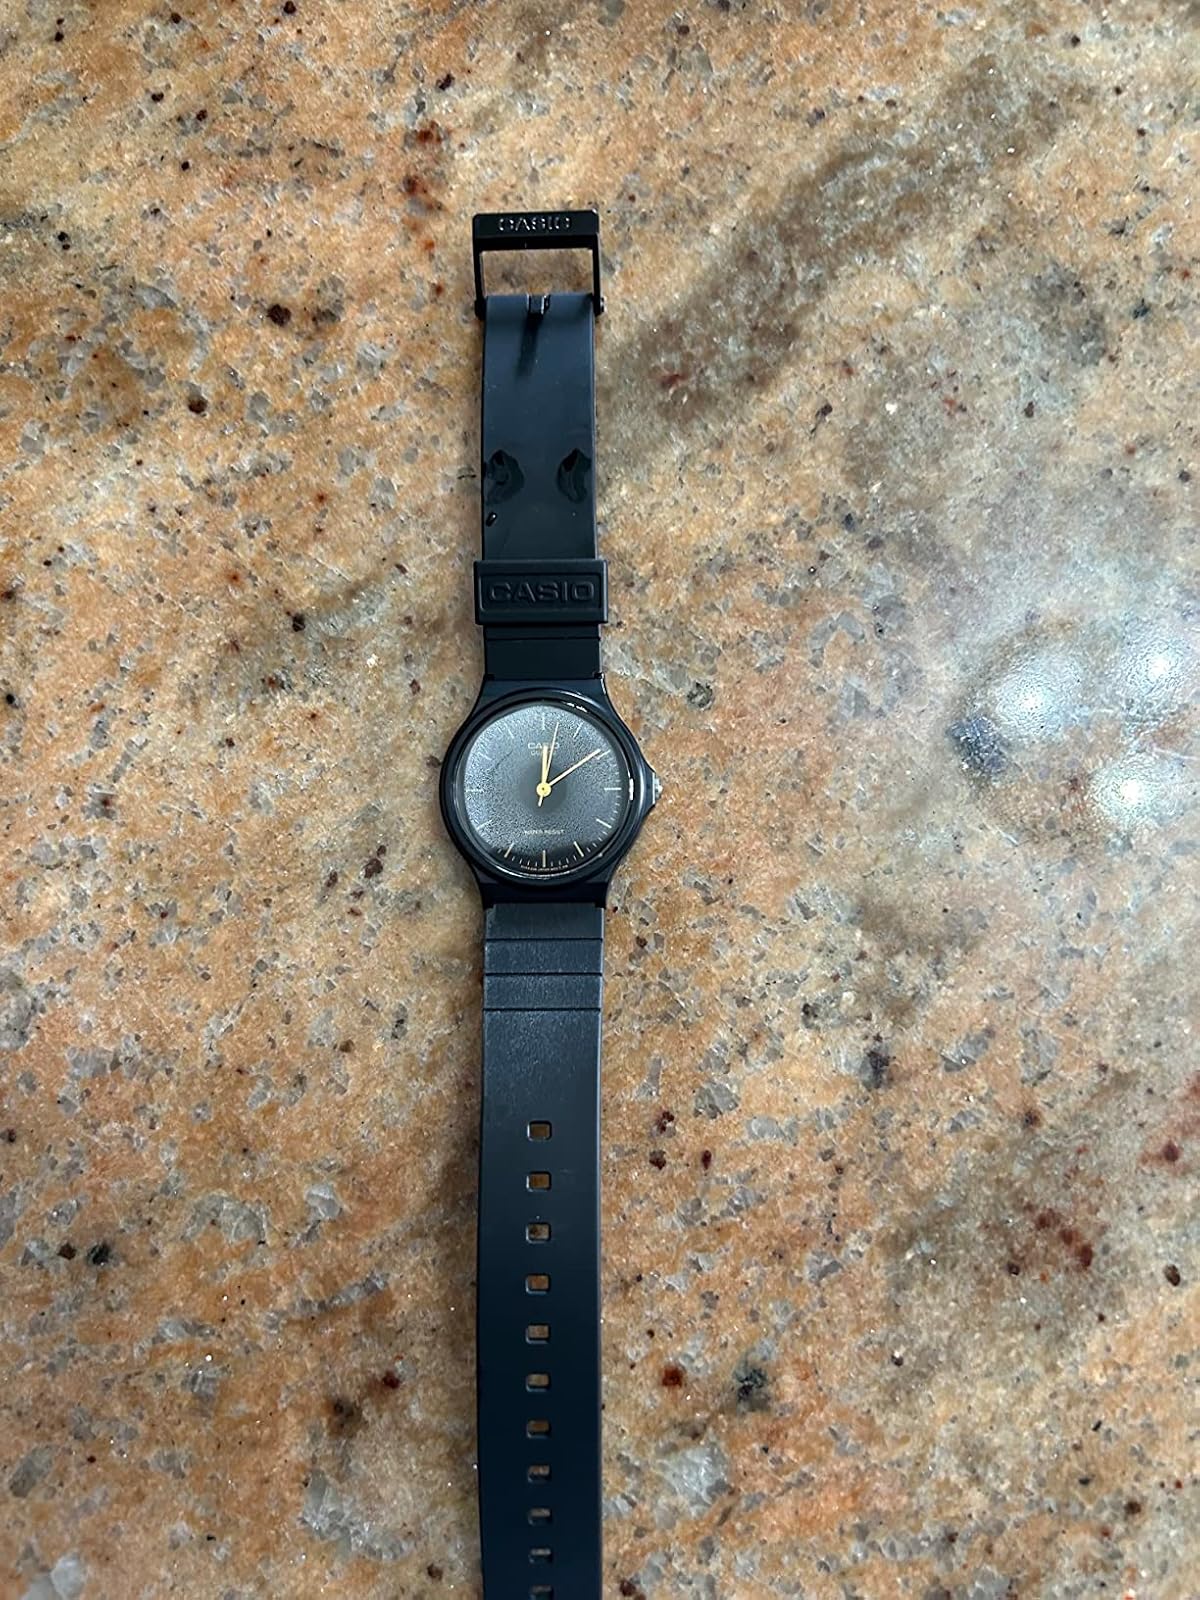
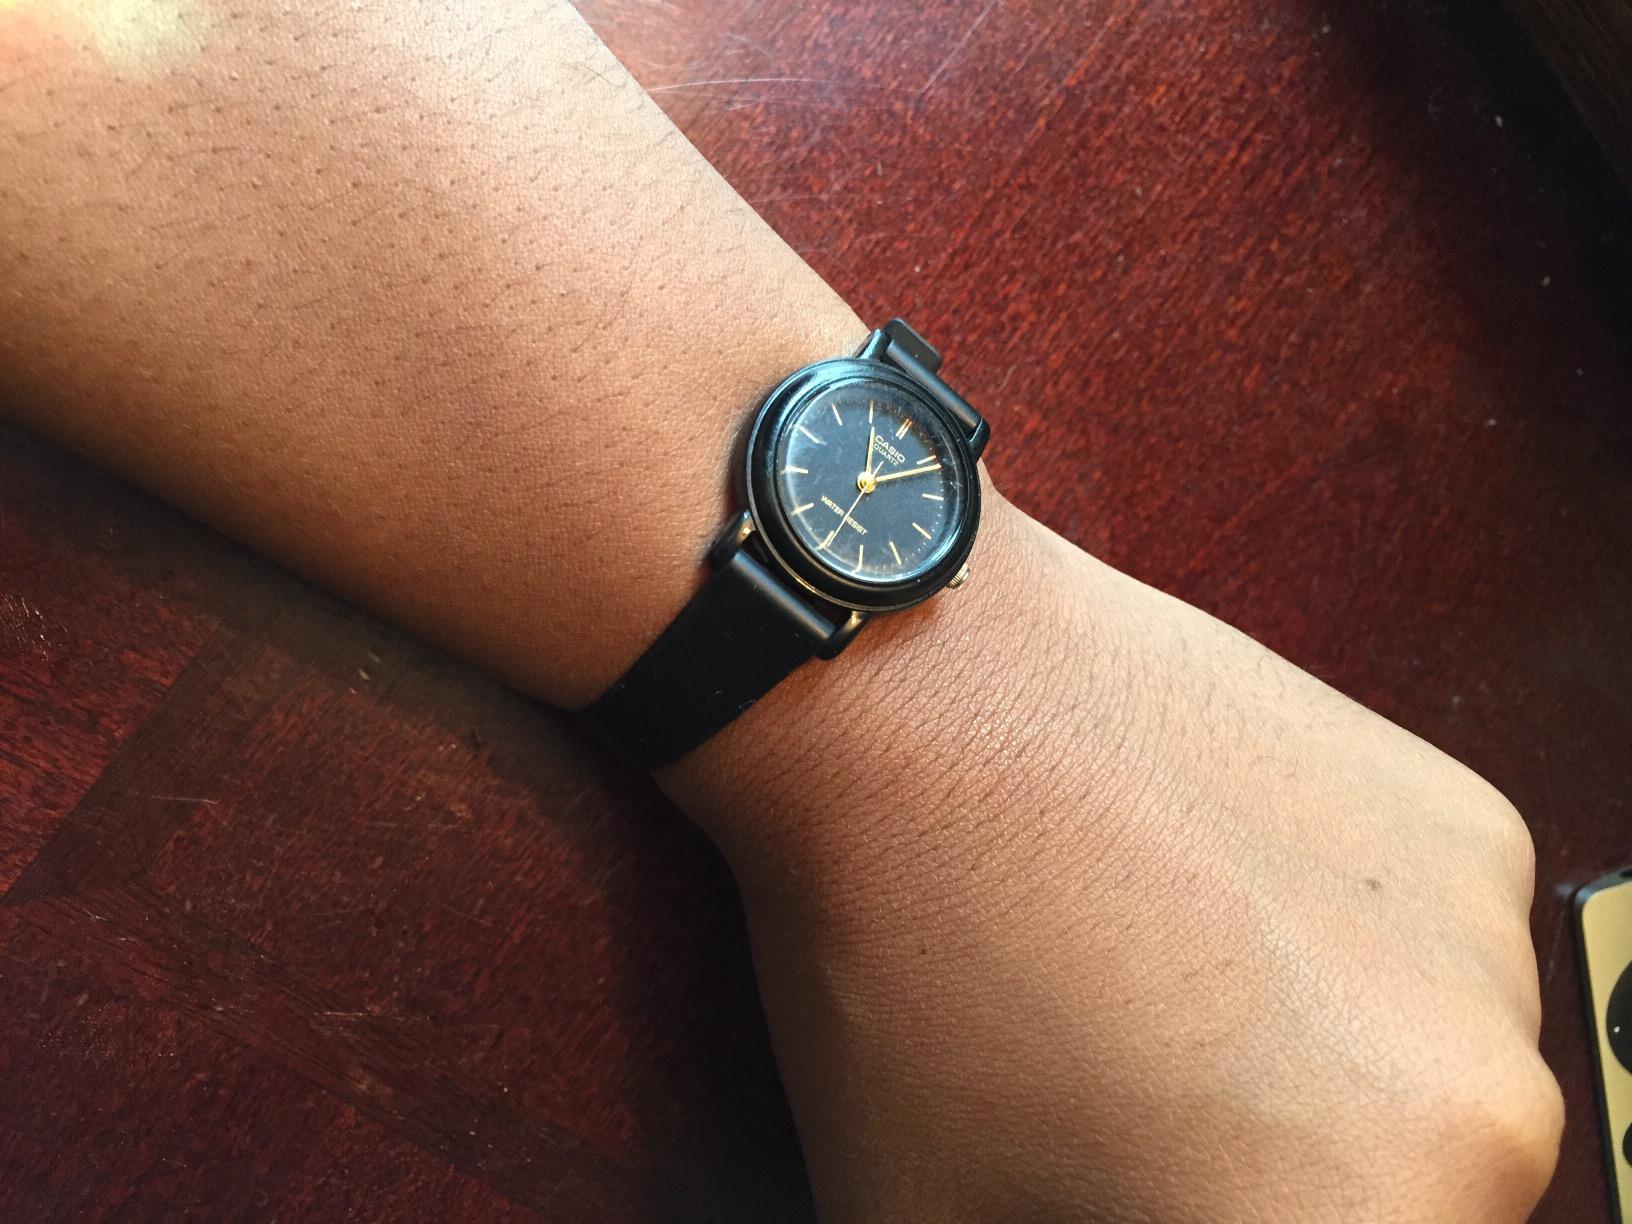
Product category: accessories_watch
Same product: no